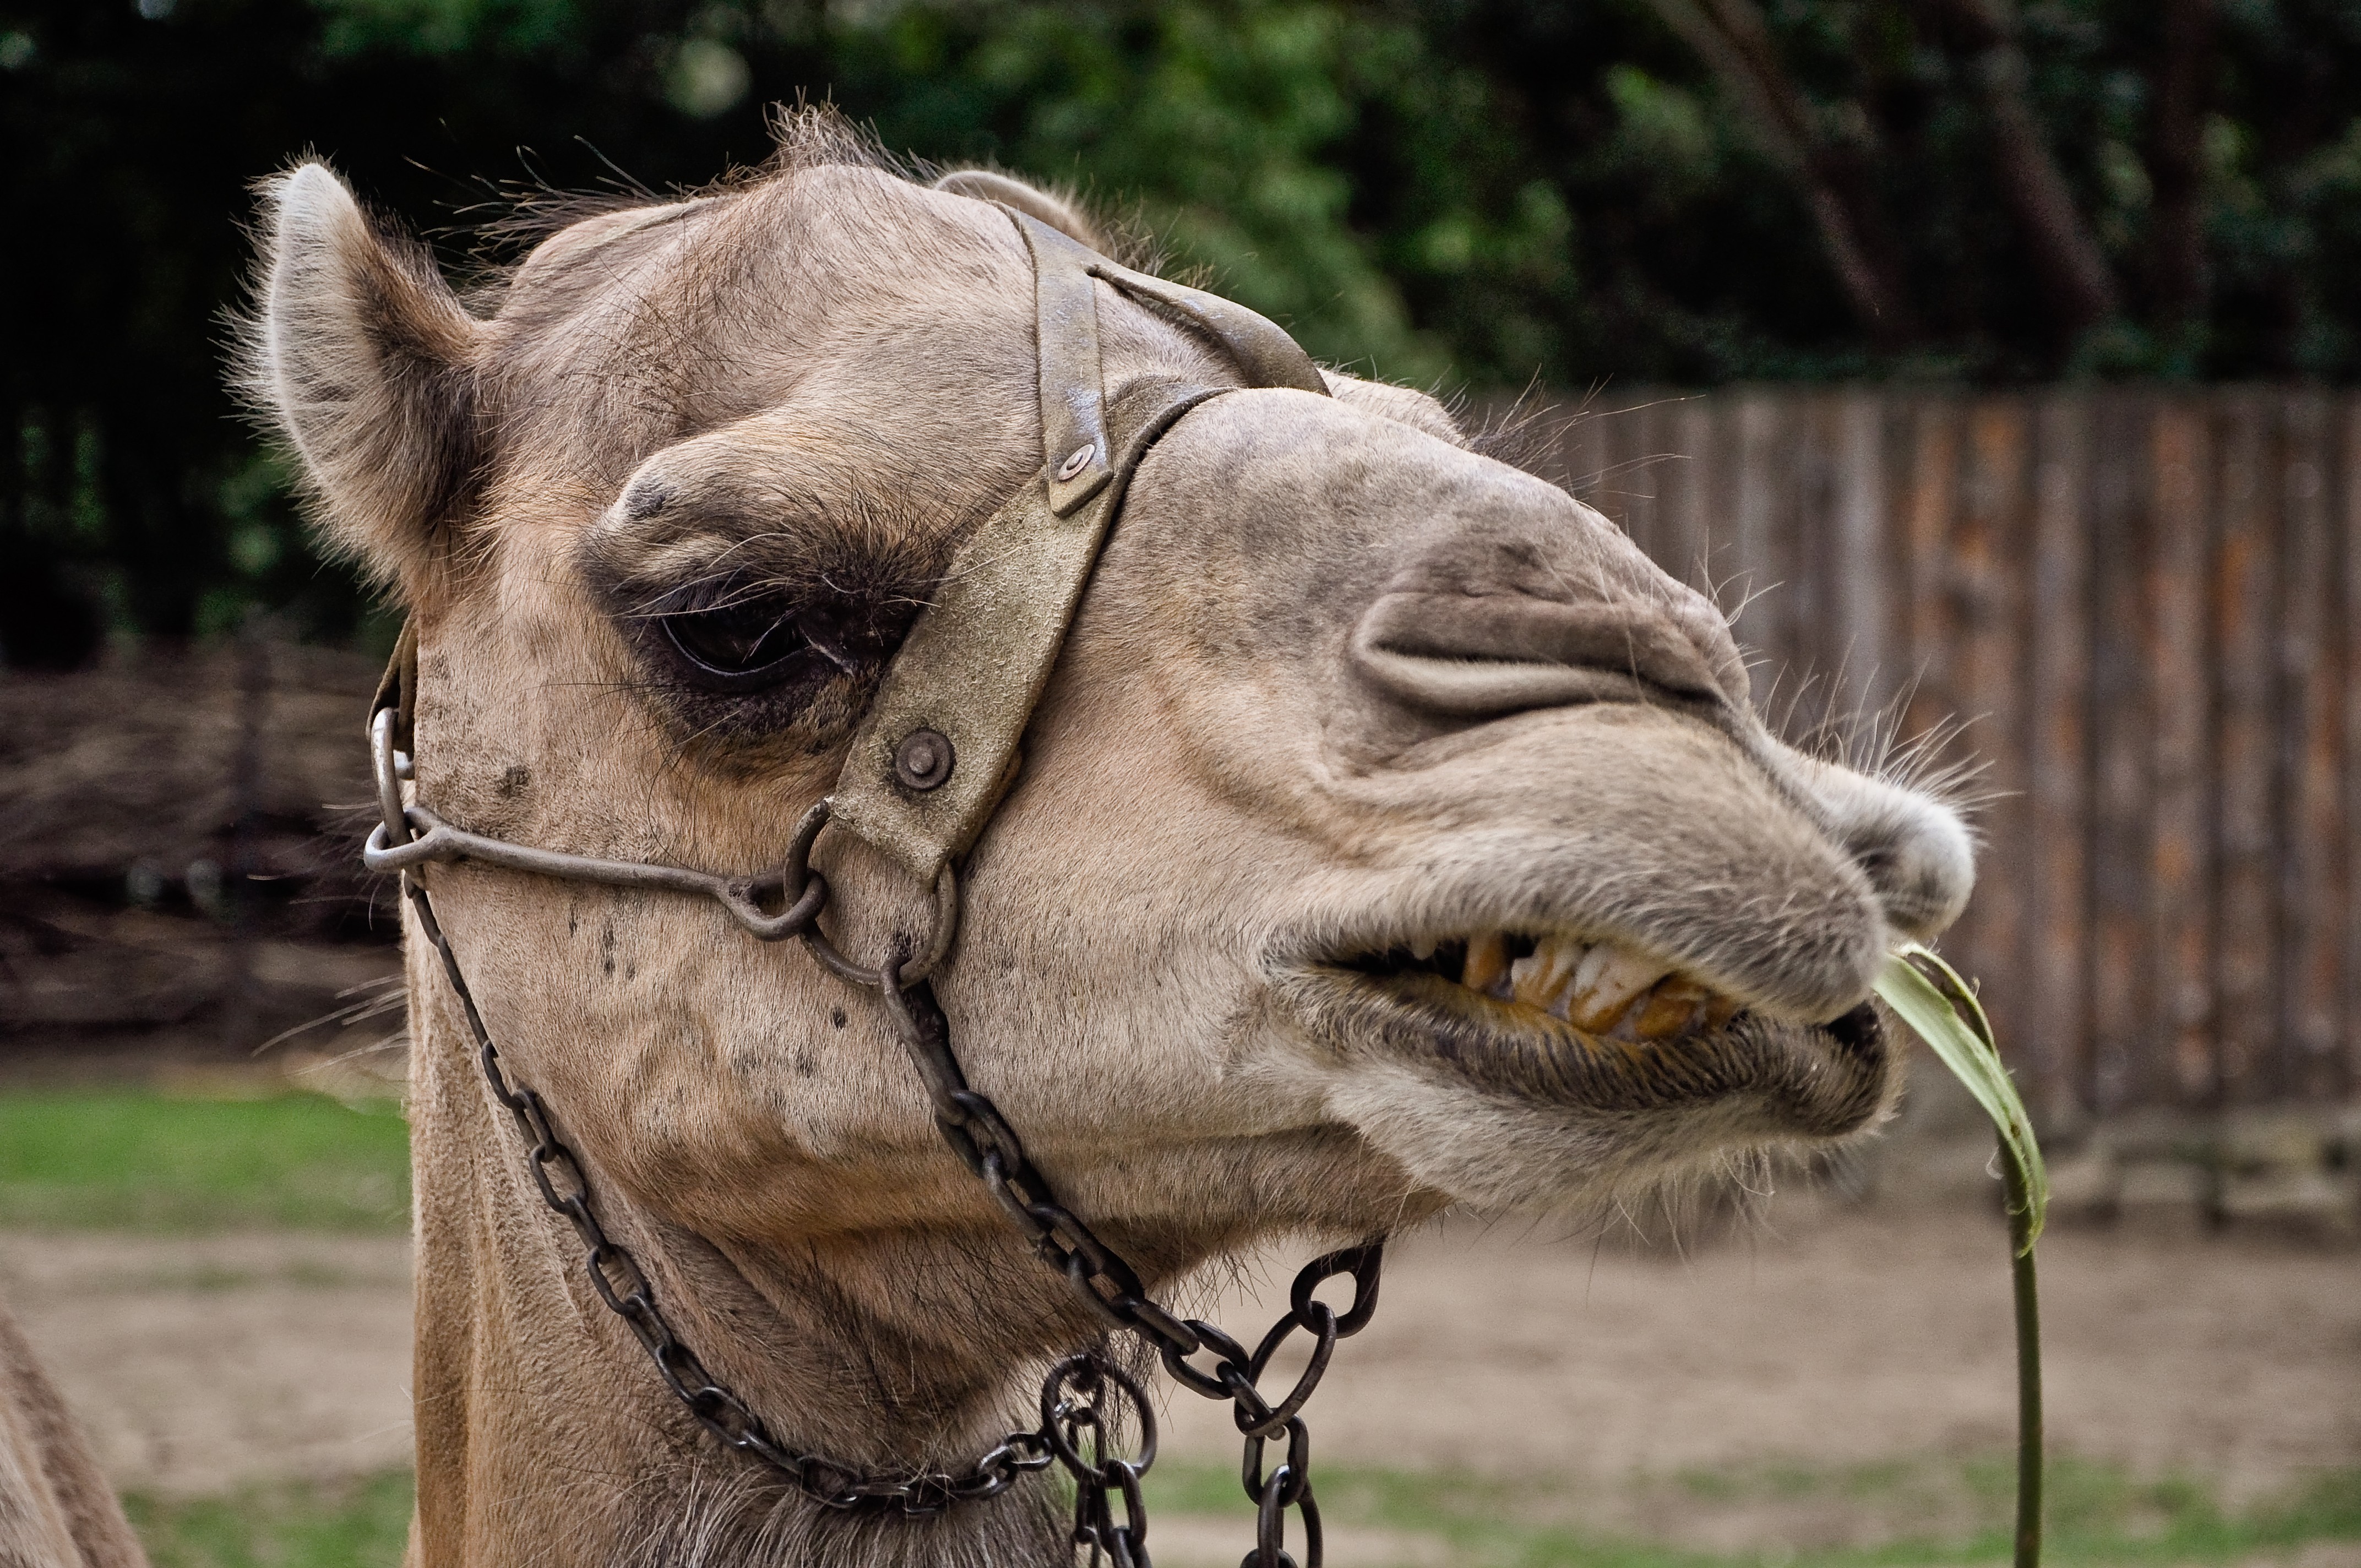
wildlife, zoo, camel, mammal, mane, closeup, fauna, dromedary, animals, camels, mammals, vertebrate, safari, humps, camel like mammal, arabian camel